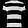
Label: T - shirt / top